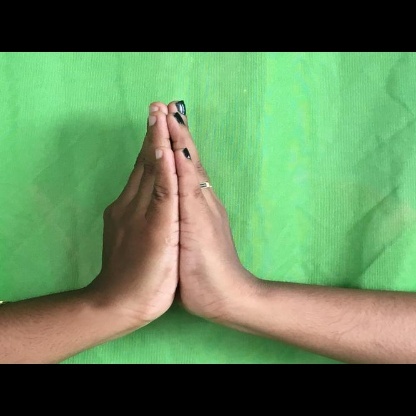
Mudra: Anjali